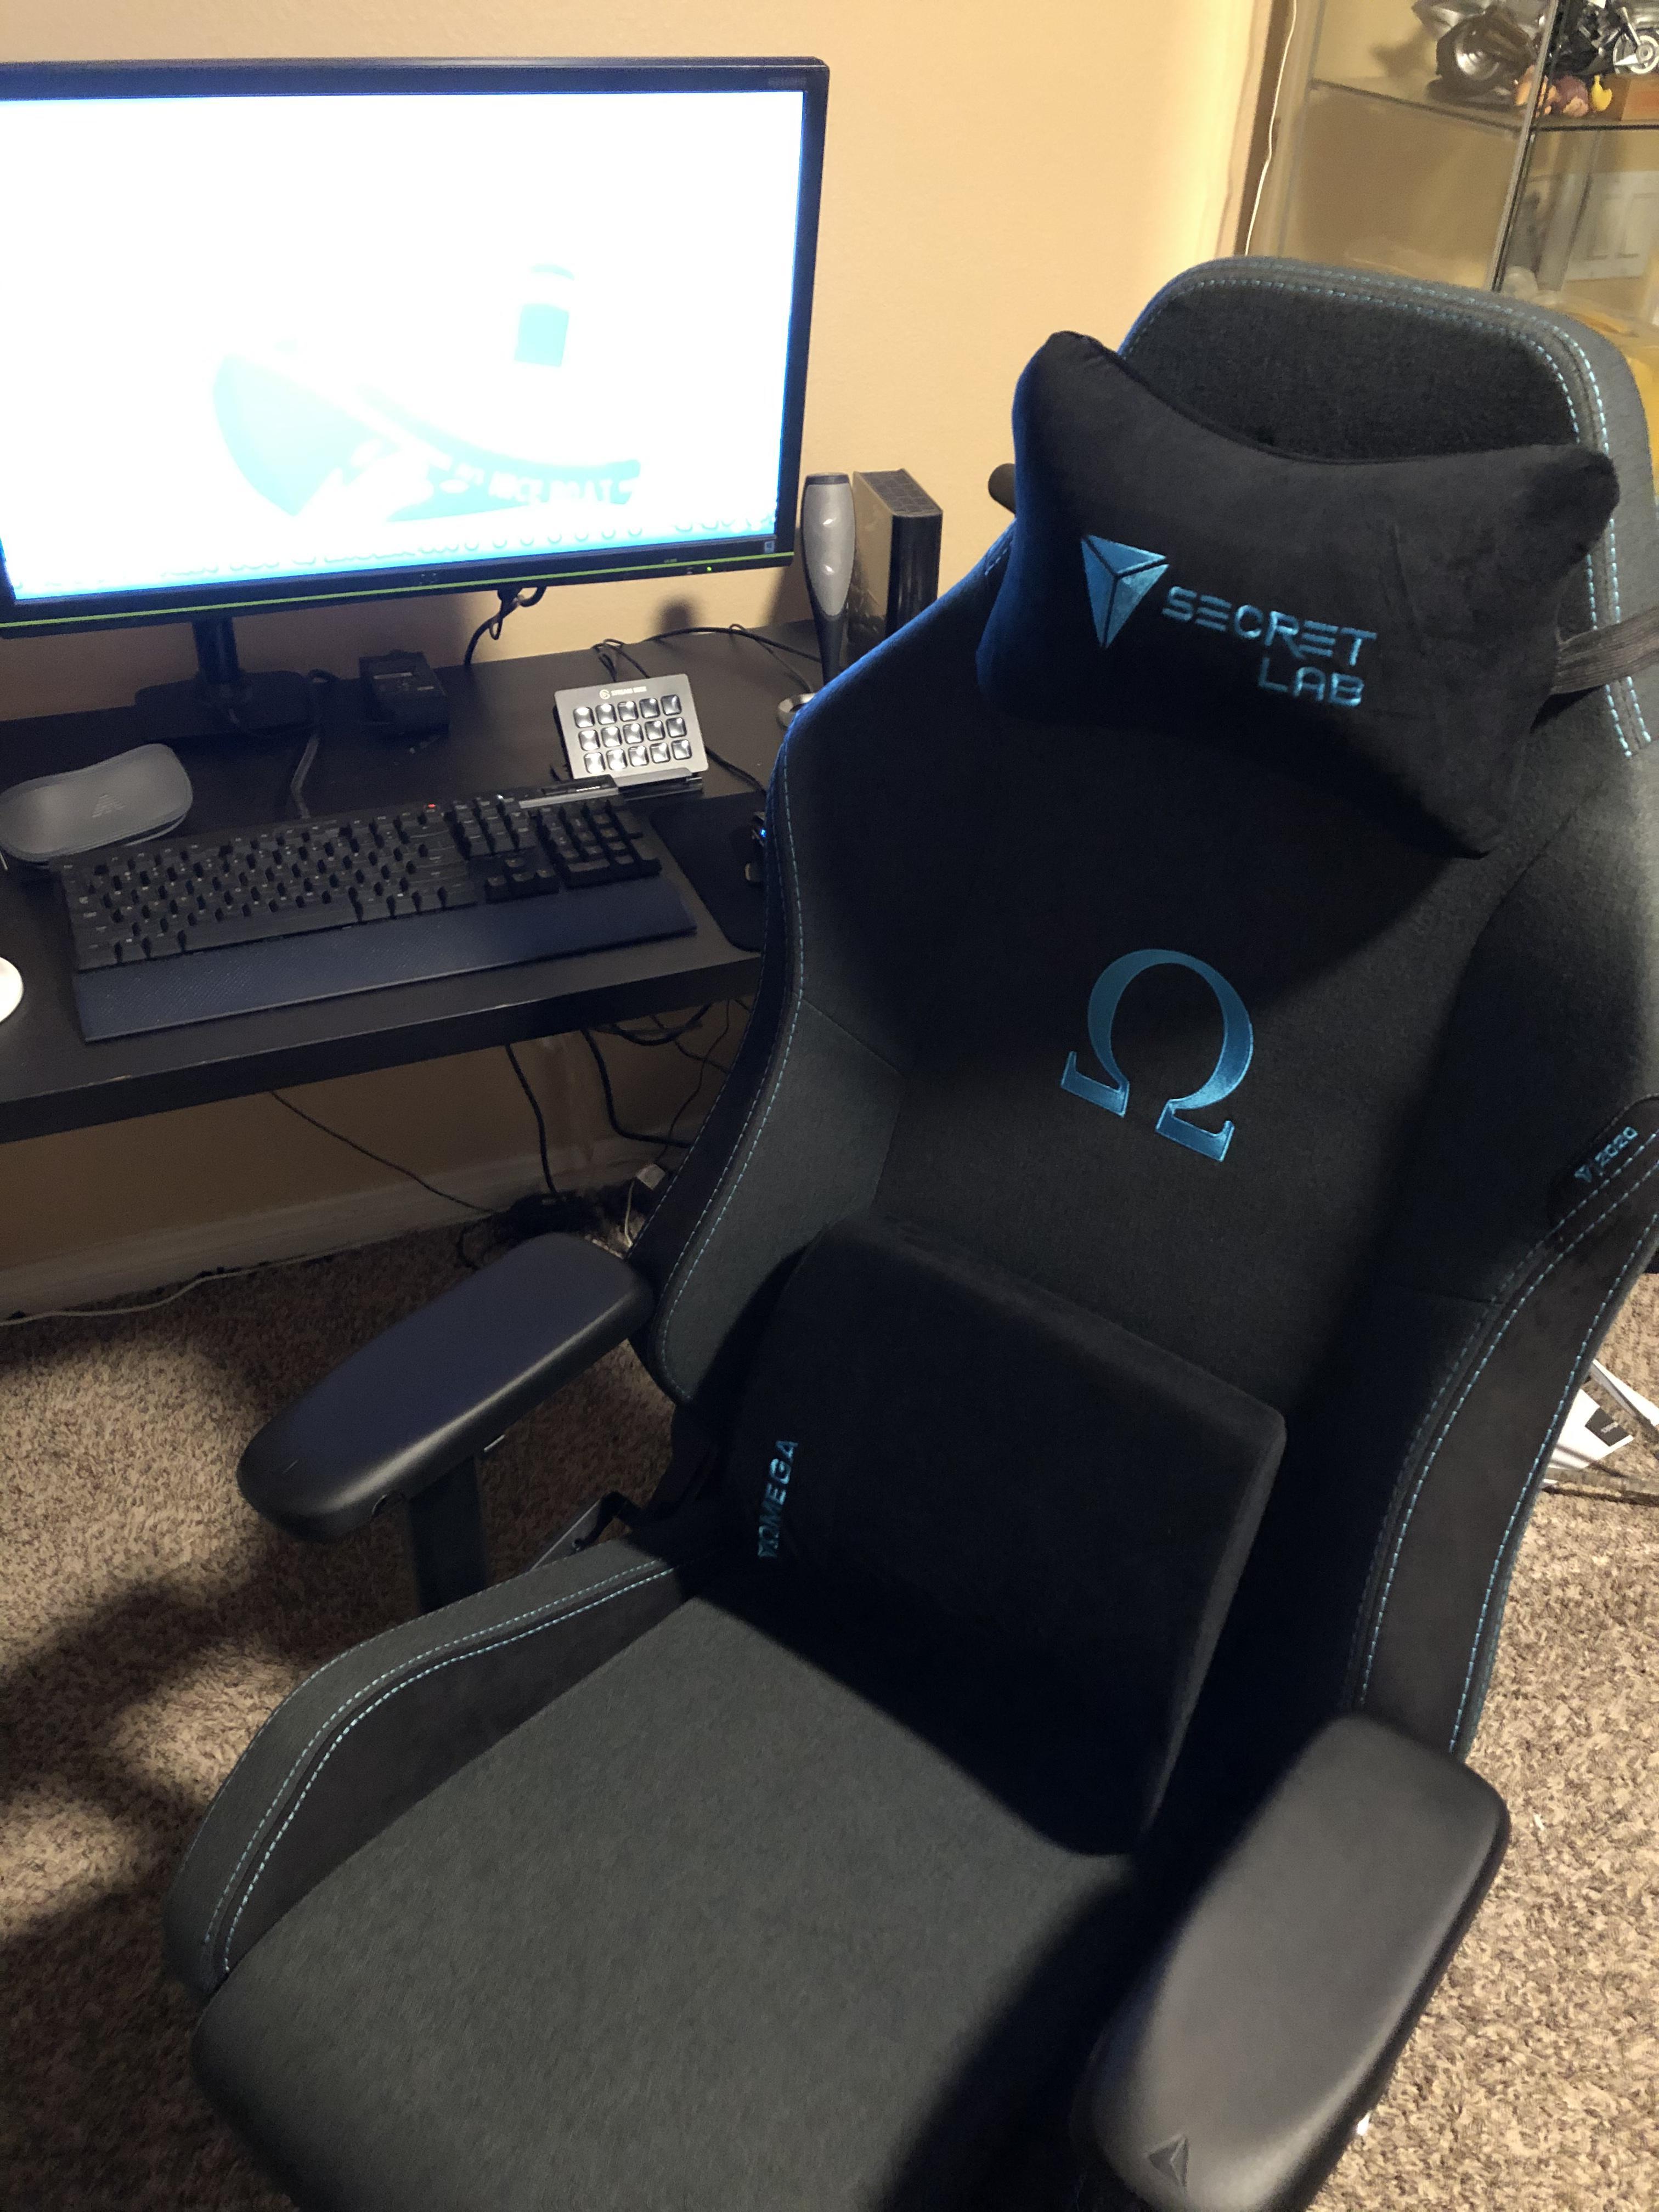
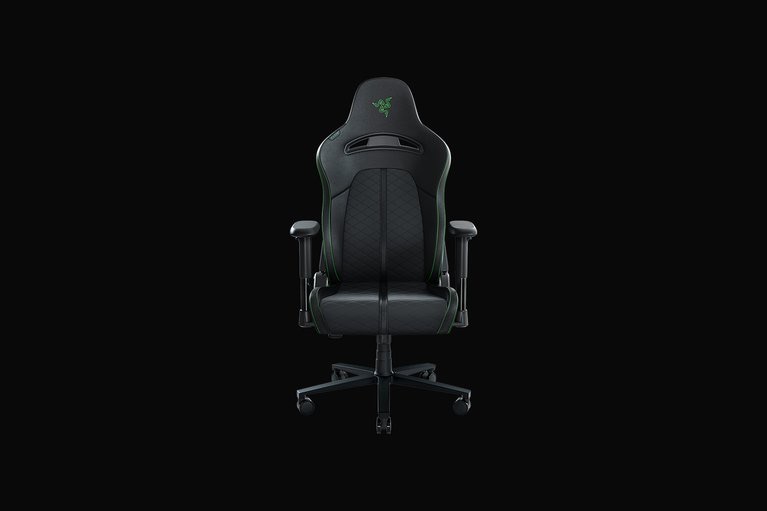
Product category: items_chair
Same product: no